Rudolf Ferdinand Spitaler

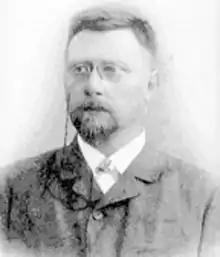
Portrait of Rudolf Ferdinand Spitaler

Rudolf Ferdinand Spitaler (7 January 1849 – 16 October 1946) was an Austrian astronomer, geophysicist, meteorologist and climatologist.